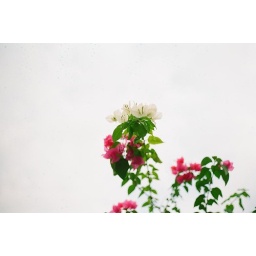
flower in the sky